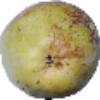
Label: Pear Williams 1